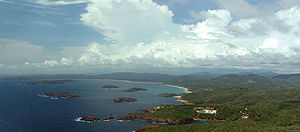
Chamela
Luftfoto af Chamela – set fra nord.
"Chamela er en lille by i staten Jalisco, på Mexicos vestkyst. Byen Chamela ligger på den sydlige ende af en bugt kaldet Bahía de Chamela eller ""Chamela Bay"". San Mateo og Punta Perula er de to andre byer langs bugten. Byen ligger i nærheden af den bedre kendte ferieby Careyes og kystområdet Costa Careyes.